Wildlife Protection Areas in Japan

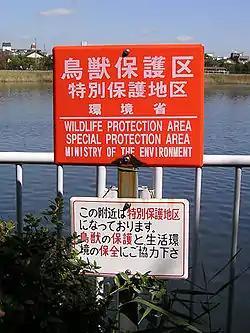
Notification of a Wildlife Protection Area and Special Protection Area in Yatsu-higata, a tidal flat and Ramsar Site in Tokyo Bay

The wildlife of Japan is classified either as game species or protected species. The former includes thirty species of bird and seventeen of mammal that are considered (1) able to withstand hunting (2) harmful to agriculture and forestry (3) useful for meat or other derivatives. These species include the brown bear, black bear, Japanese deer, Japanese hare, Japanese quail, and Japanese pheasant. Over six hundred species are protected. Insectivorous mammals and rats are excluded from protection since they are considered harmful to agriculture; some marine mammals fall under the alternative jurisdiction of the Ministry of Agriculture, Forestry and Fisheries. While the number of animals hunted is falling with the decline in the number of hunters, the number of birds and mammals "controlled" is rising in relation to damage to crops.